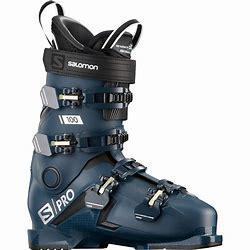
Brand: Salomon
Model: 100